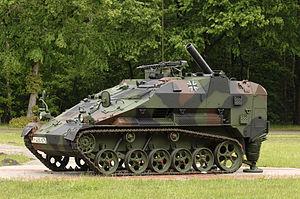
La Heer est la composante terrestre de la Bundeswehr allemande. Plus généralement, le substantif allemand « Heer » désigne l'armée de terre d'un pays.